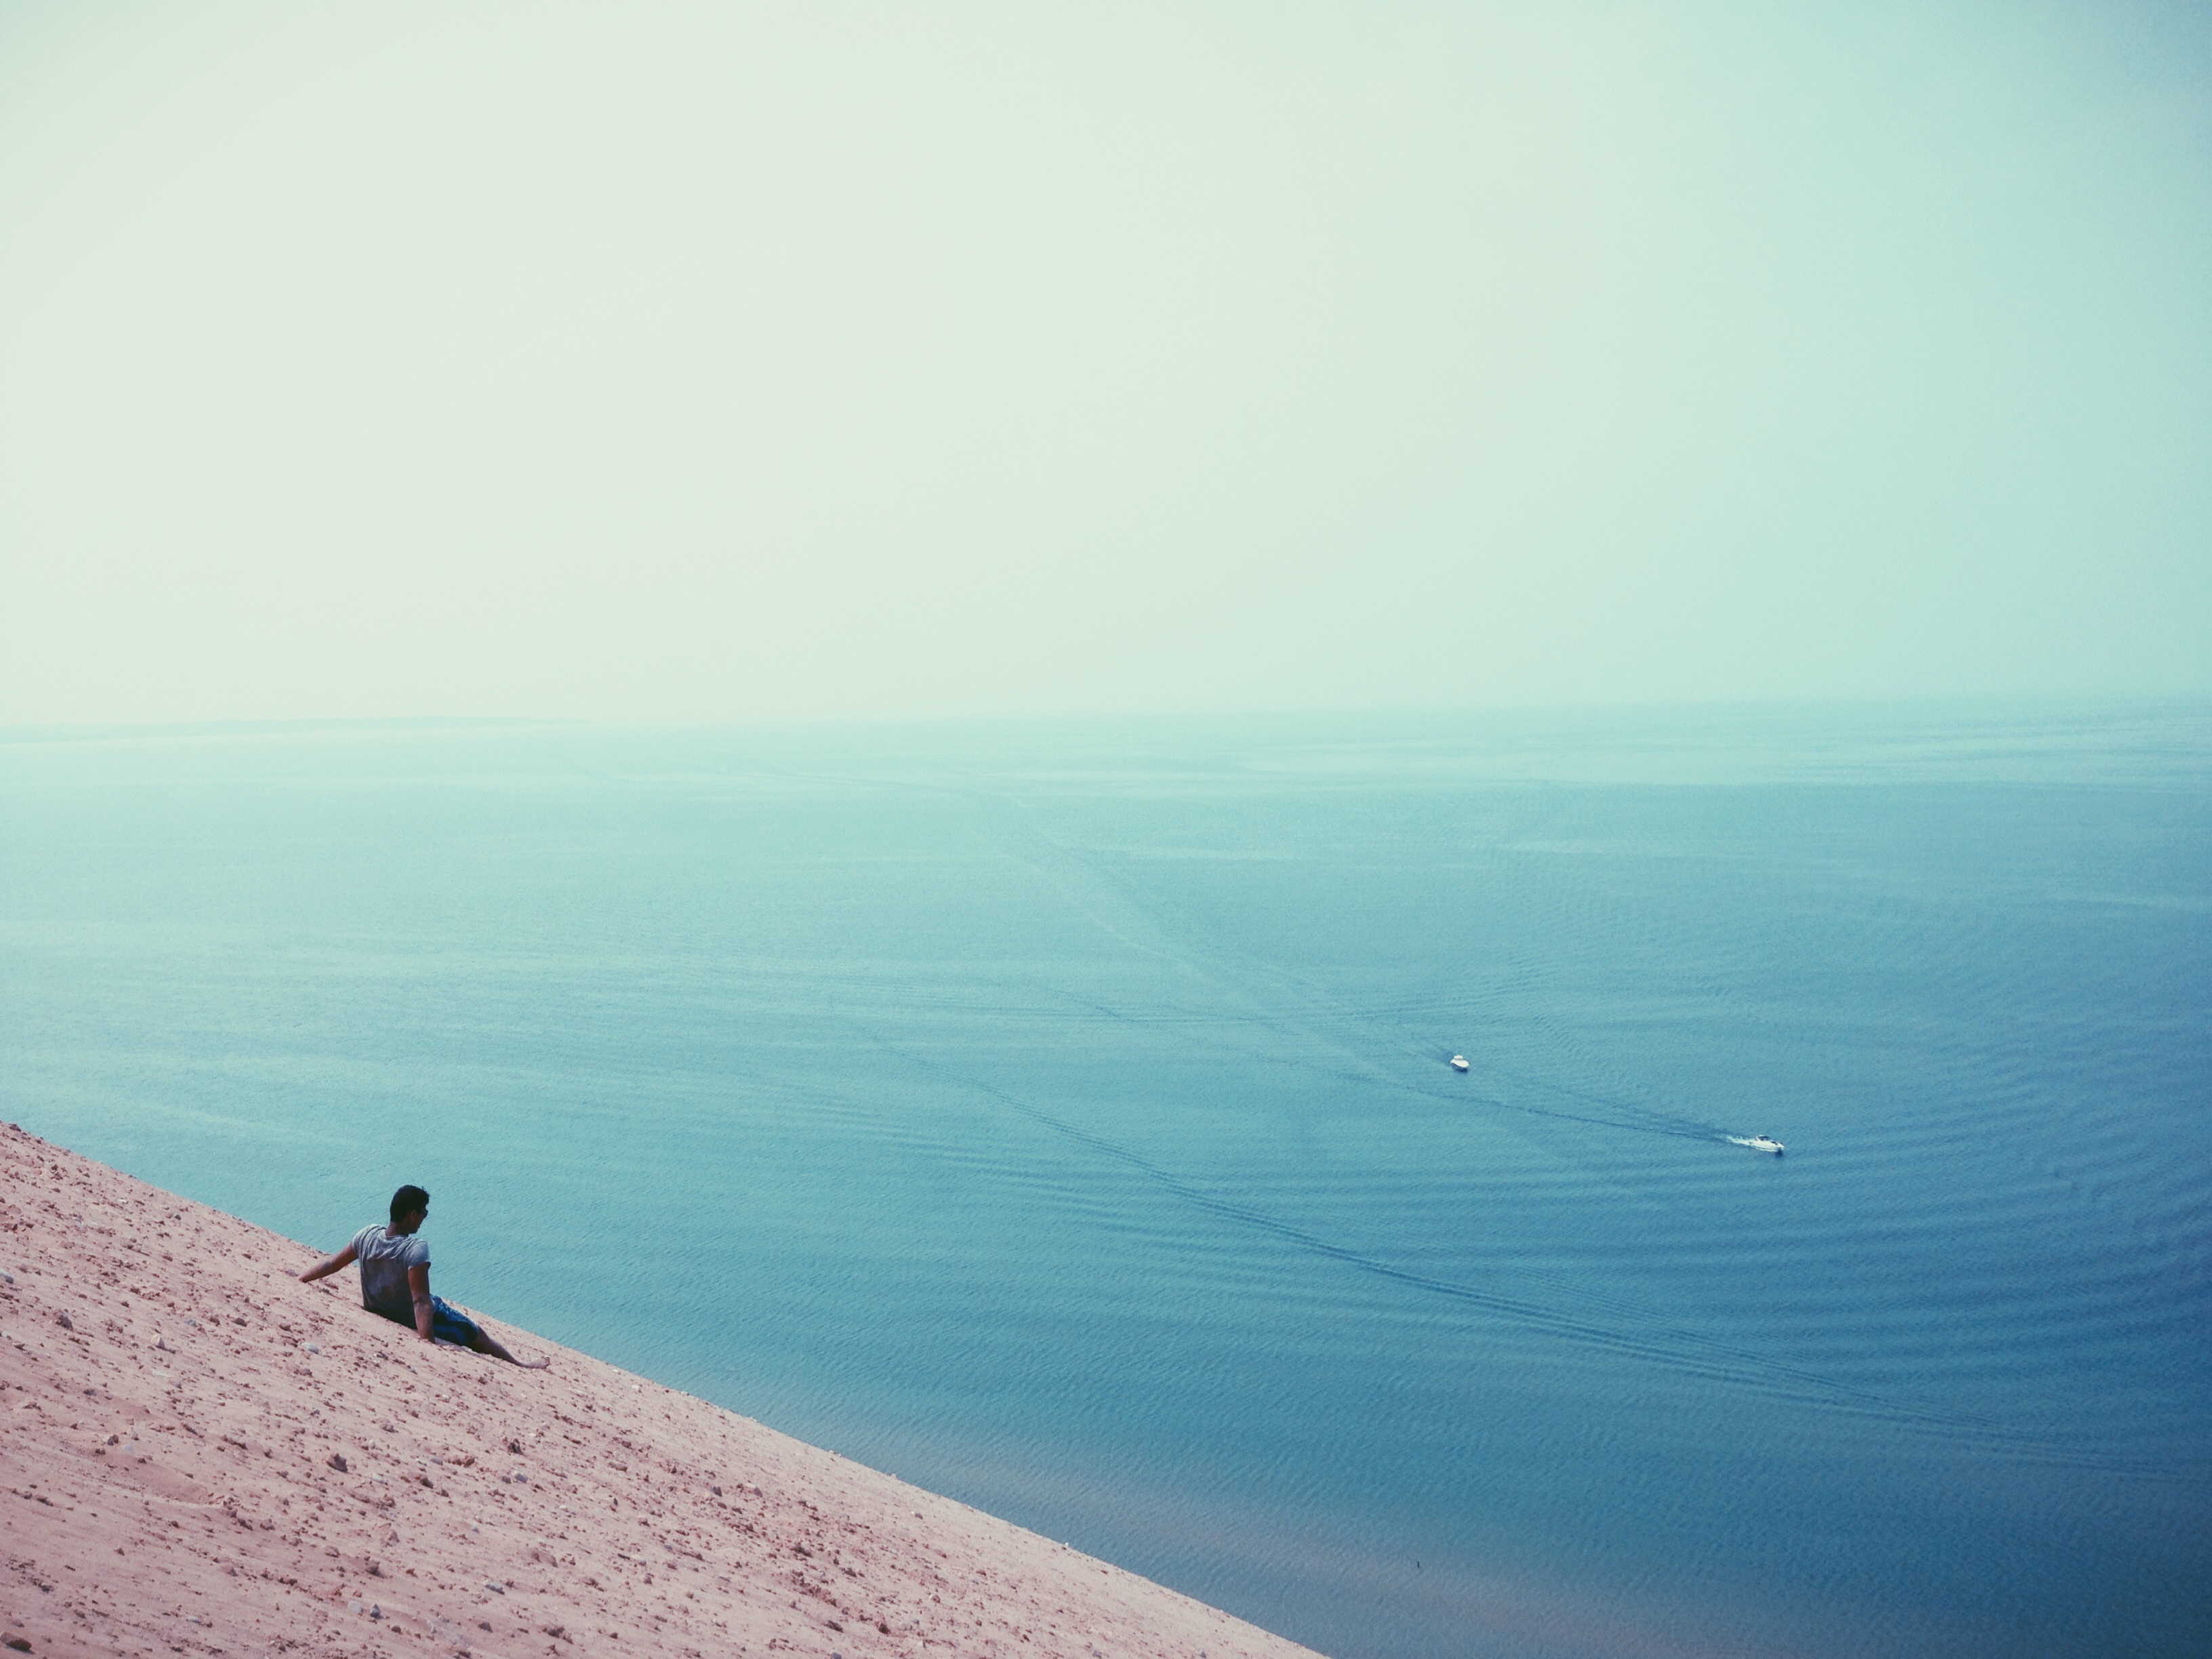
man, beach, landscape, sea, coast, water, nature, outdoor, sand, ocean, horizon, person, light, sky, morning, shore, wave, summer, travel, guy, cliff, seaside, tranquil, holiday, bay, blue, terrain, body of water, relaxing, sunny, boats, bright, cape, atmospheric phenomenon, atmosphere of earth